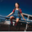
Label: girl